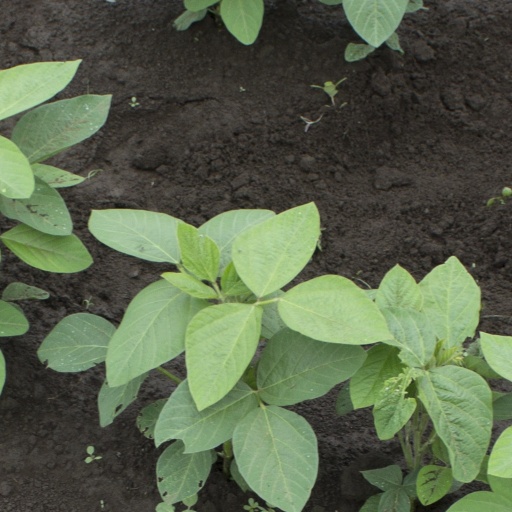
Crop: soybean